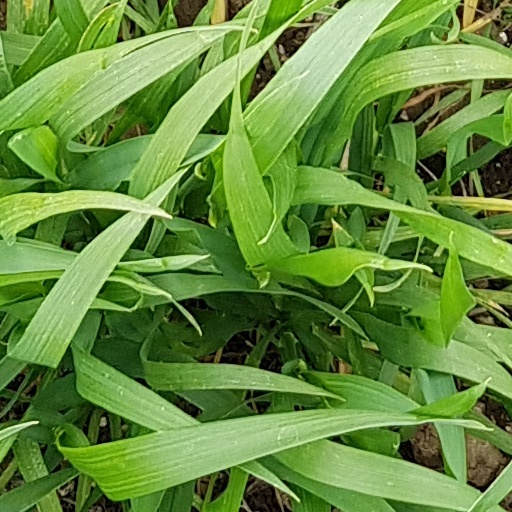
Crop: wheat